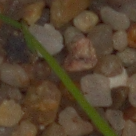
Label: loose_silkybent